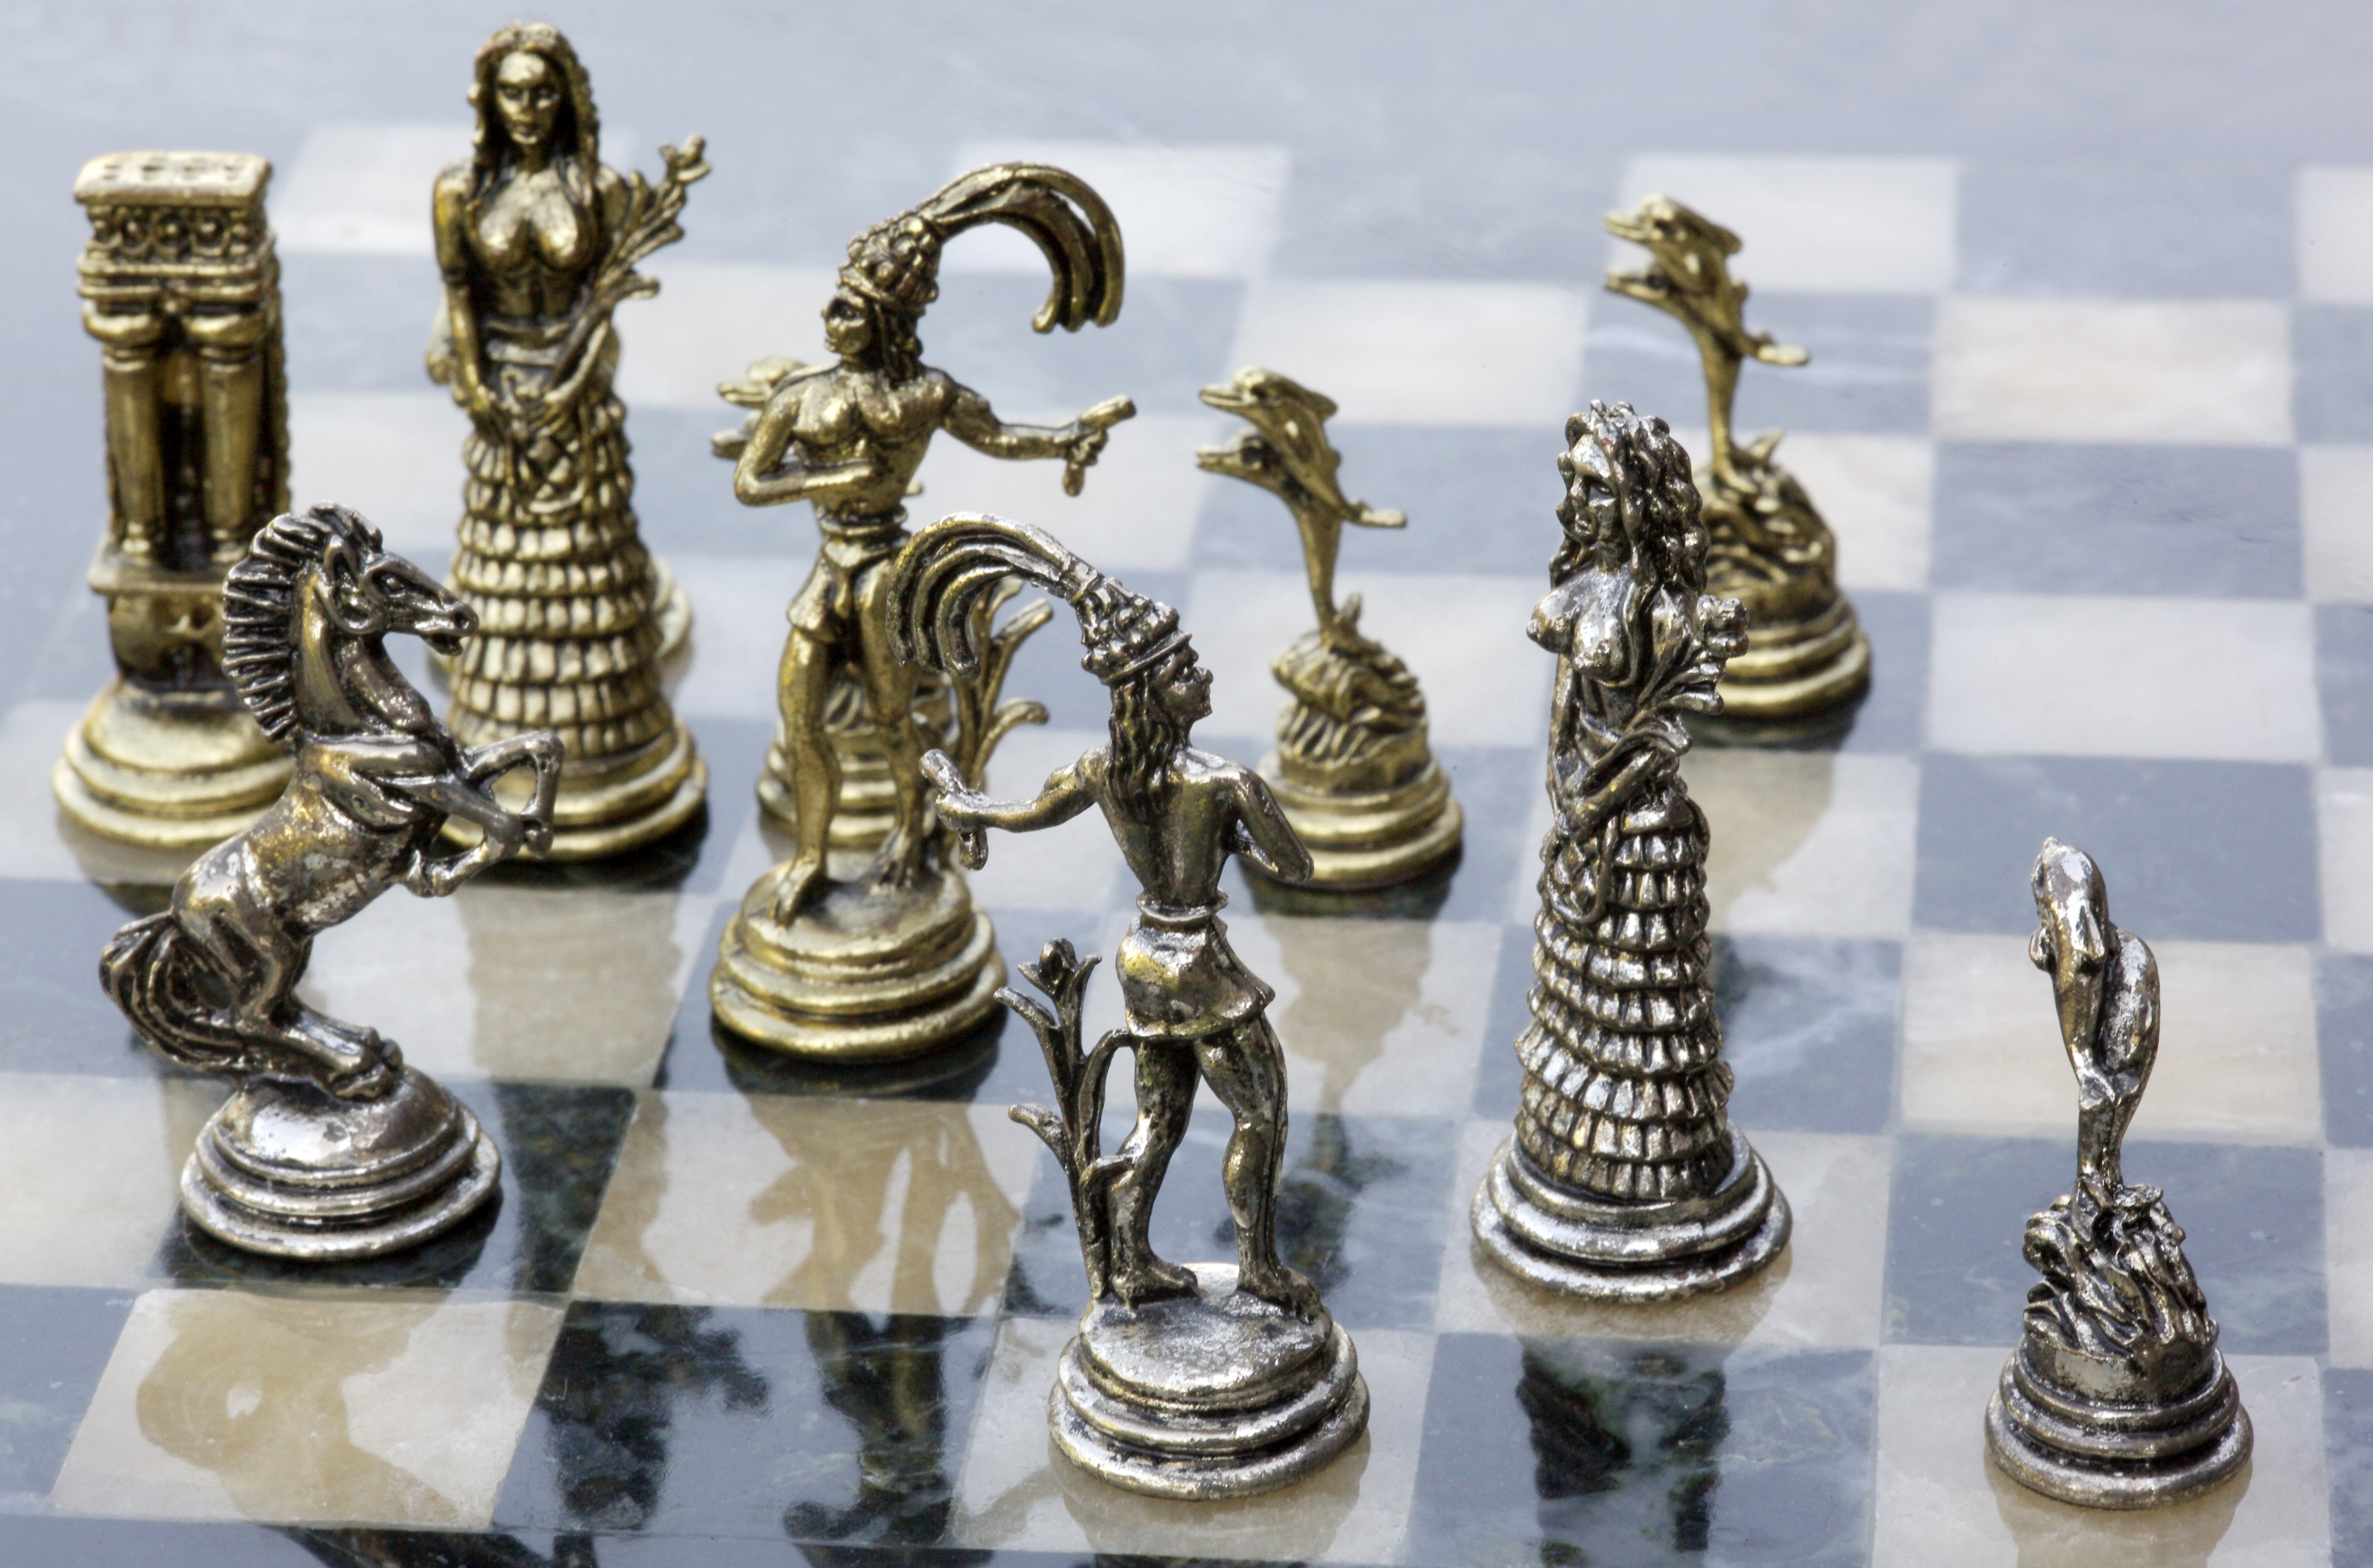
game, recreation, think, board game, sports, silver, chess, strategy, chessboard, games, chess board, chess pieces, indoor games and sports, tabletop game, firures